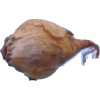
Label: onion